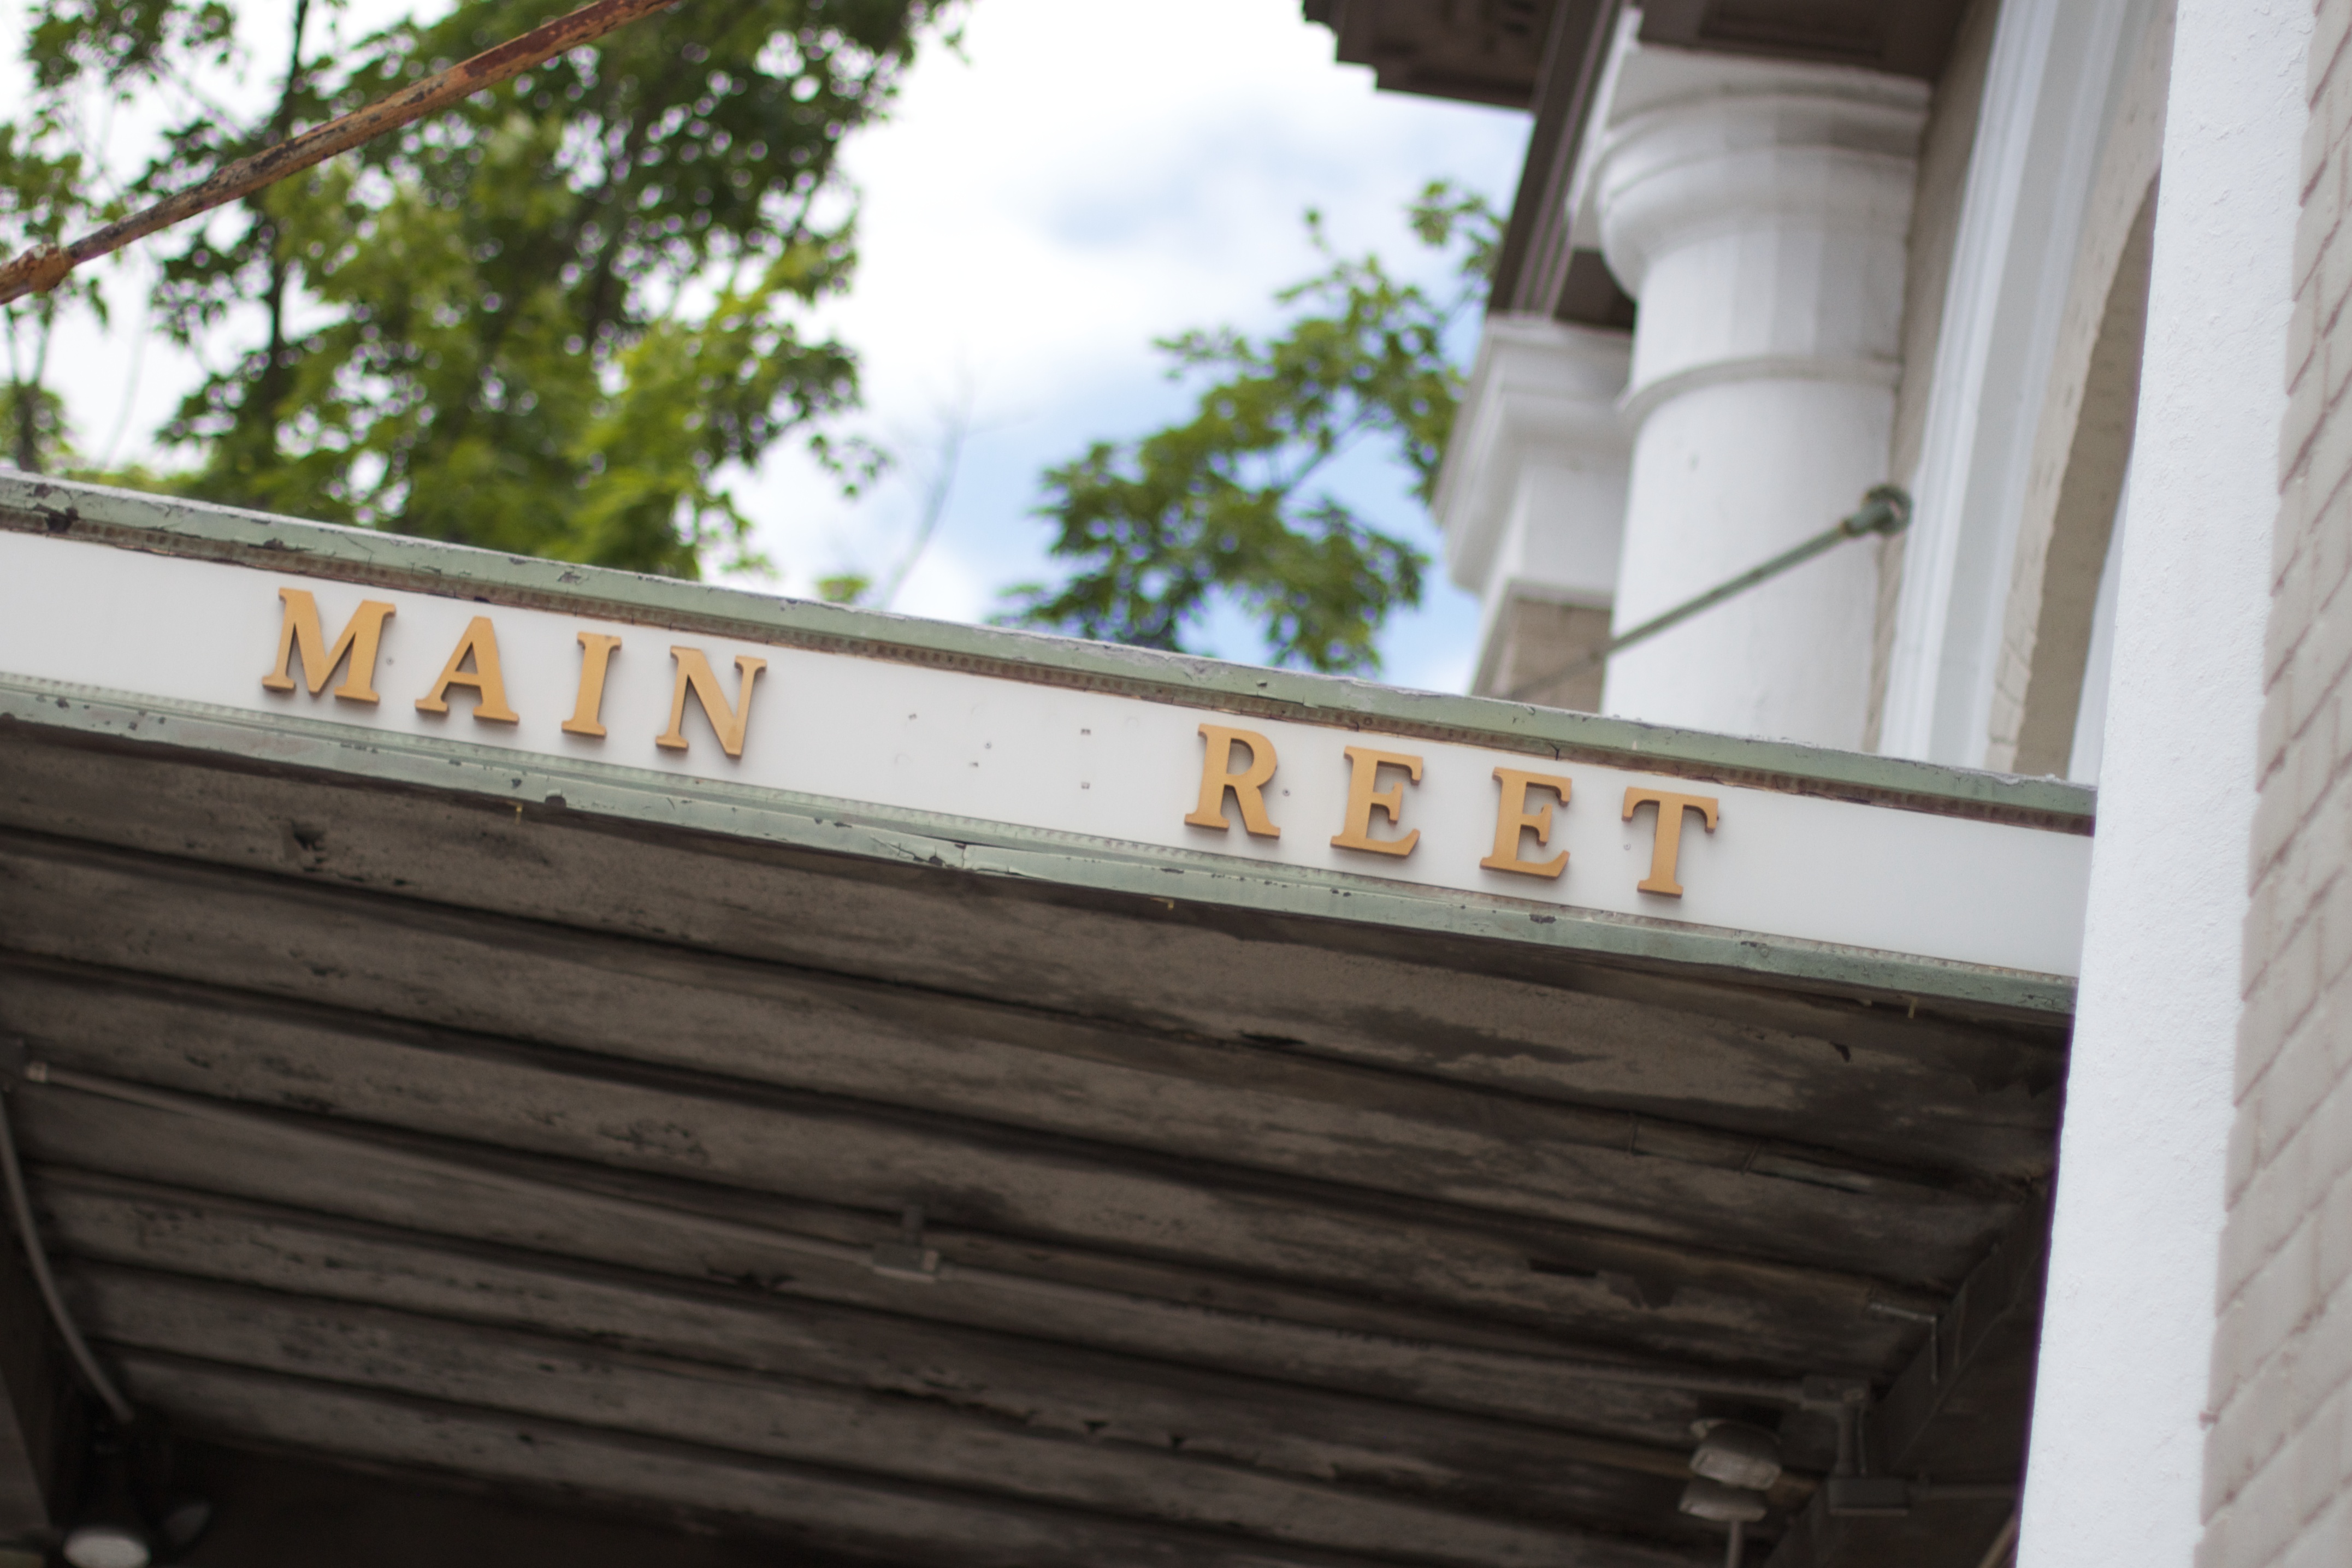
wood, house, roof, home, property, outdoor structure